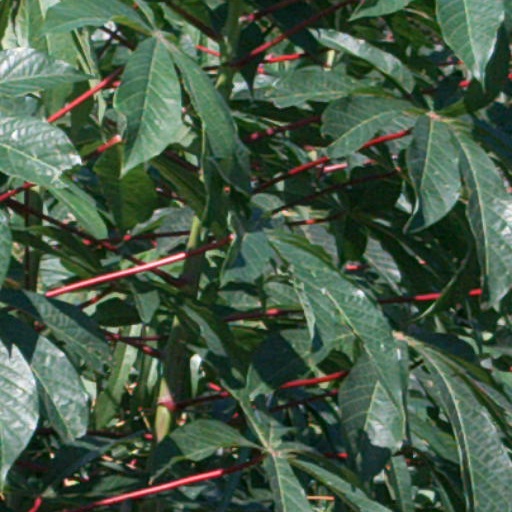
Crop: cassava